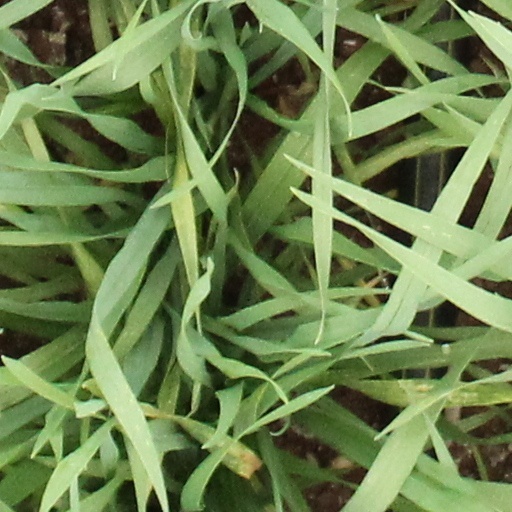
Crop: wheat